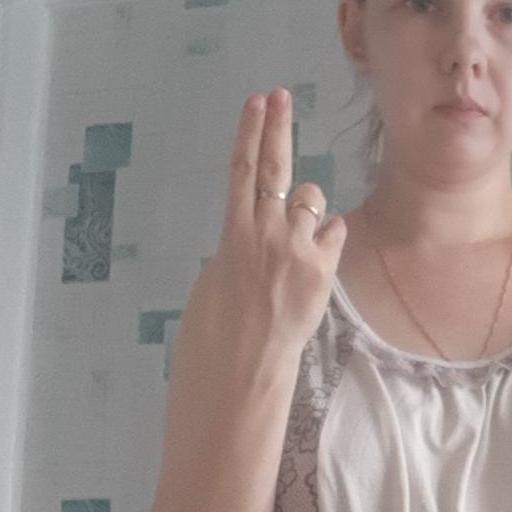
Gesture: two_up_inverted